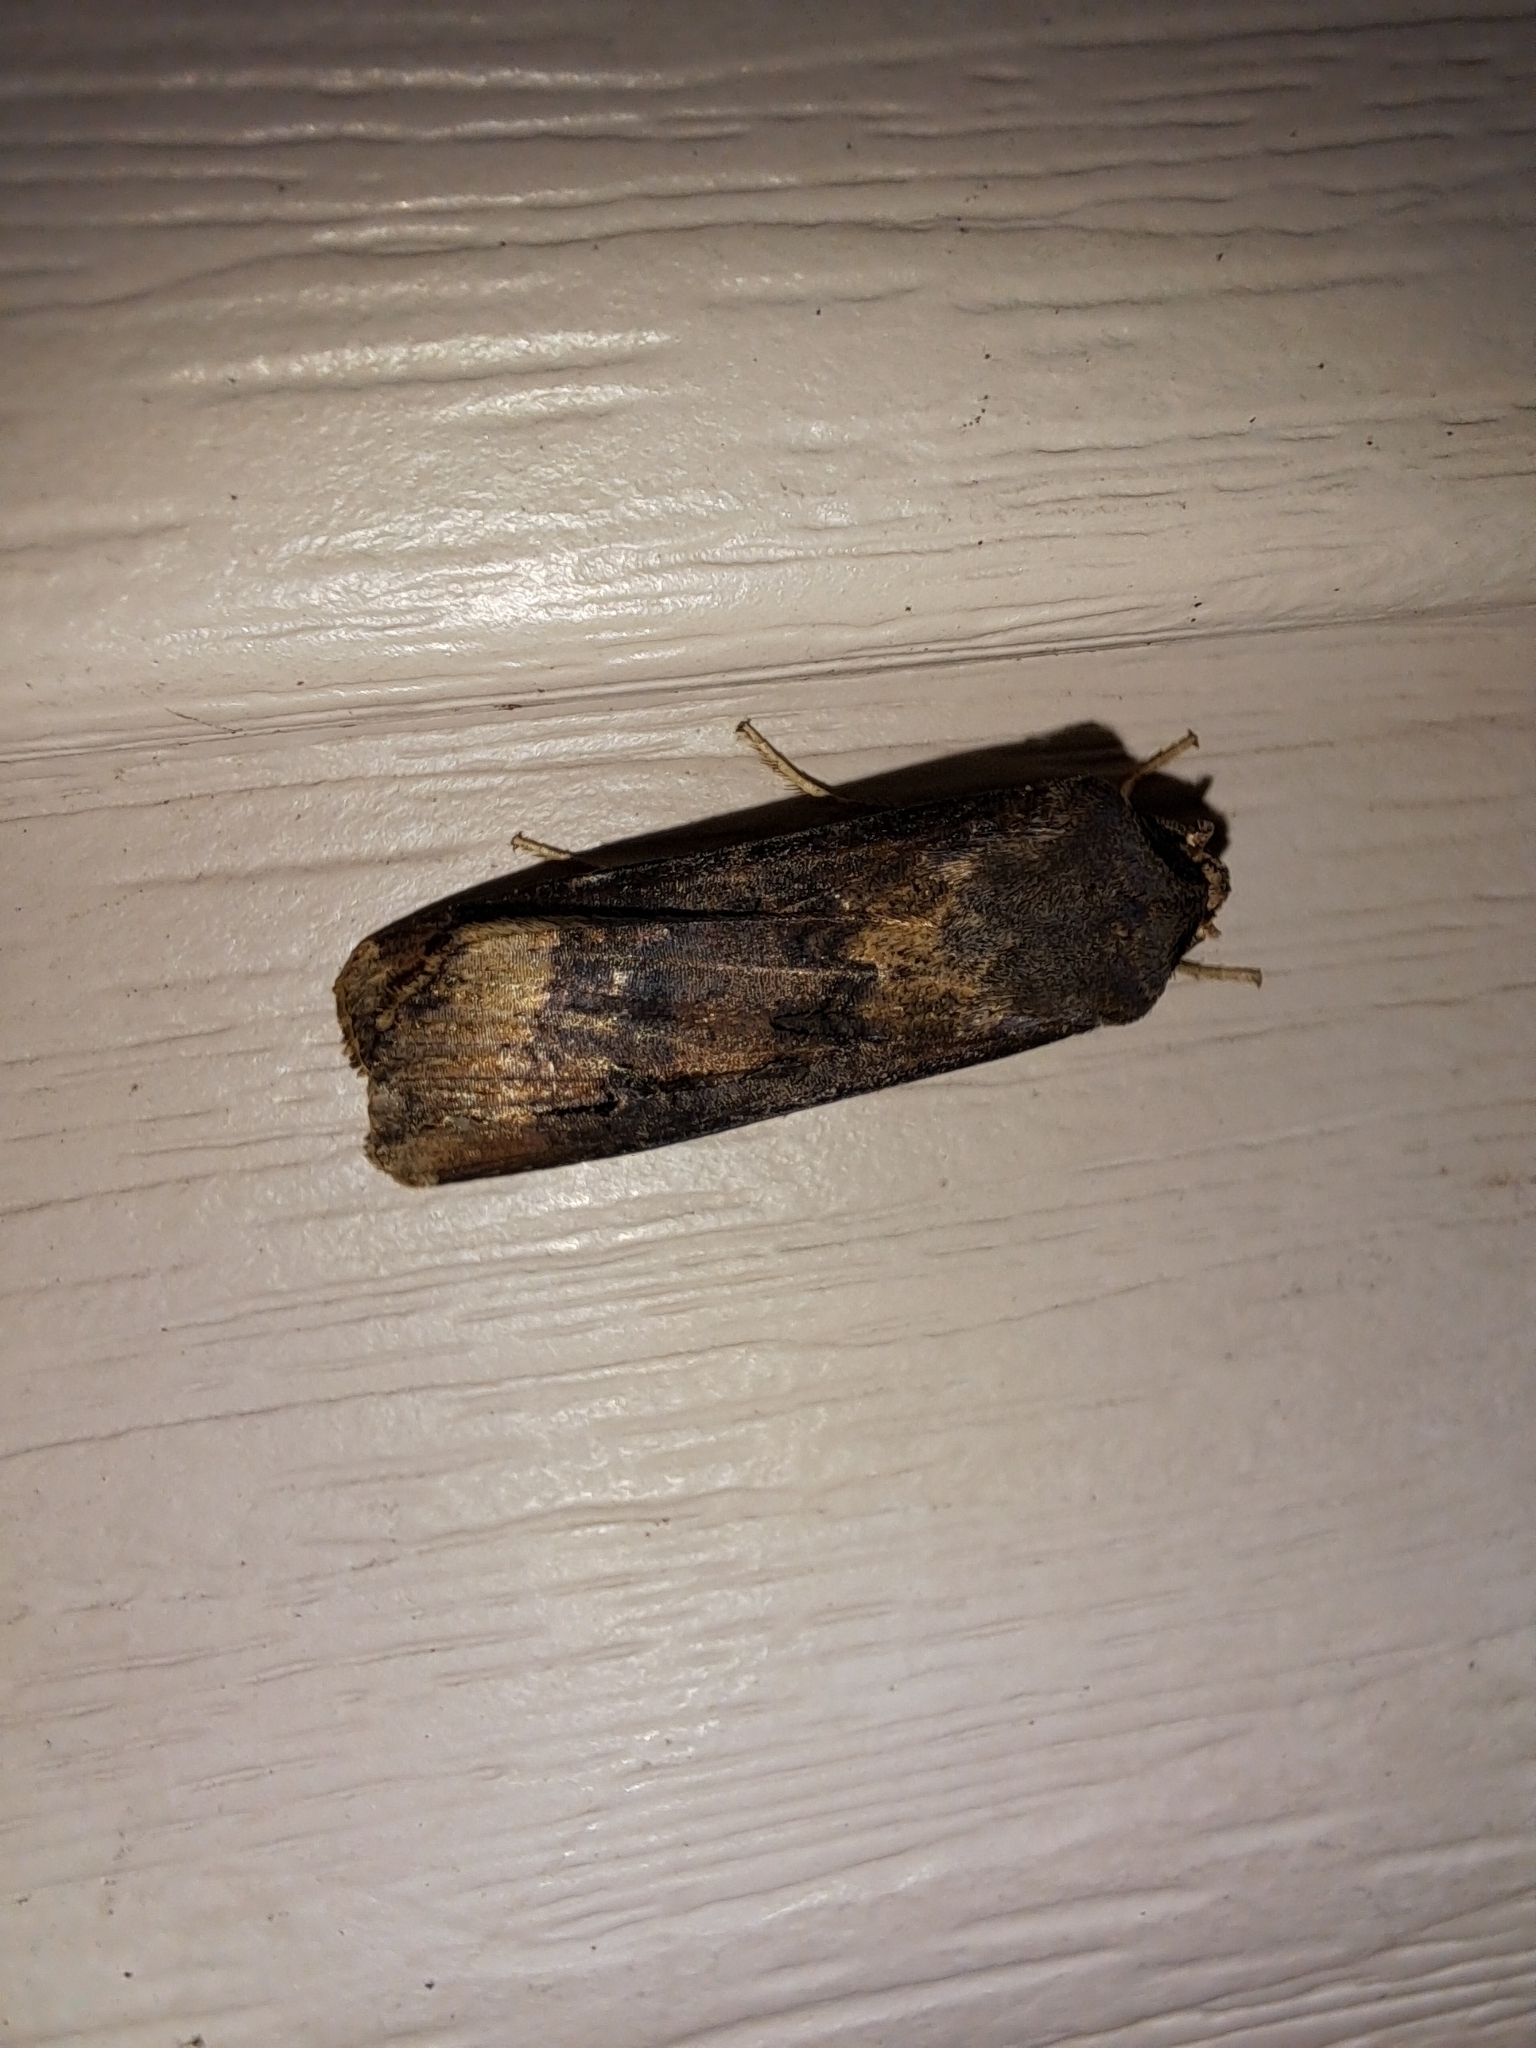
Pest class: cutworms